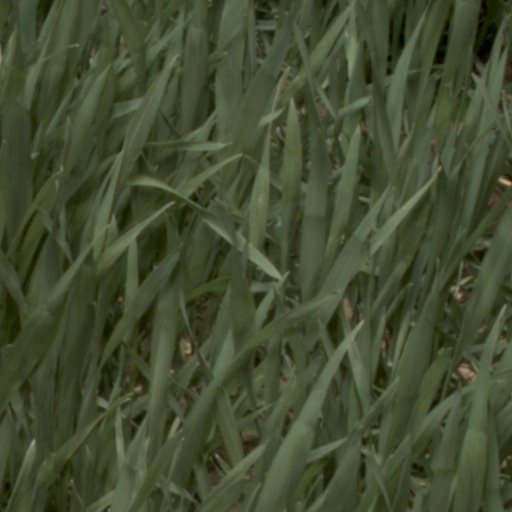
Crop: wheat